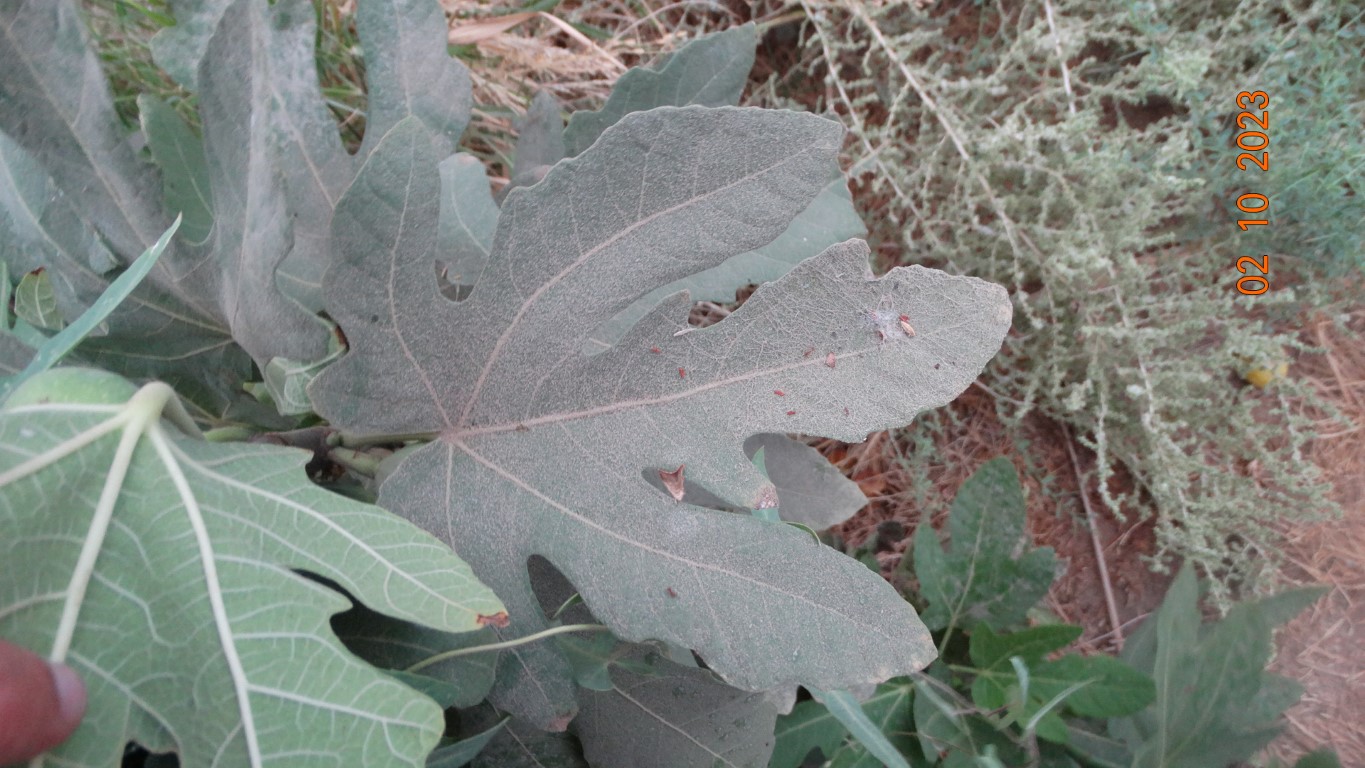
Label: healthy